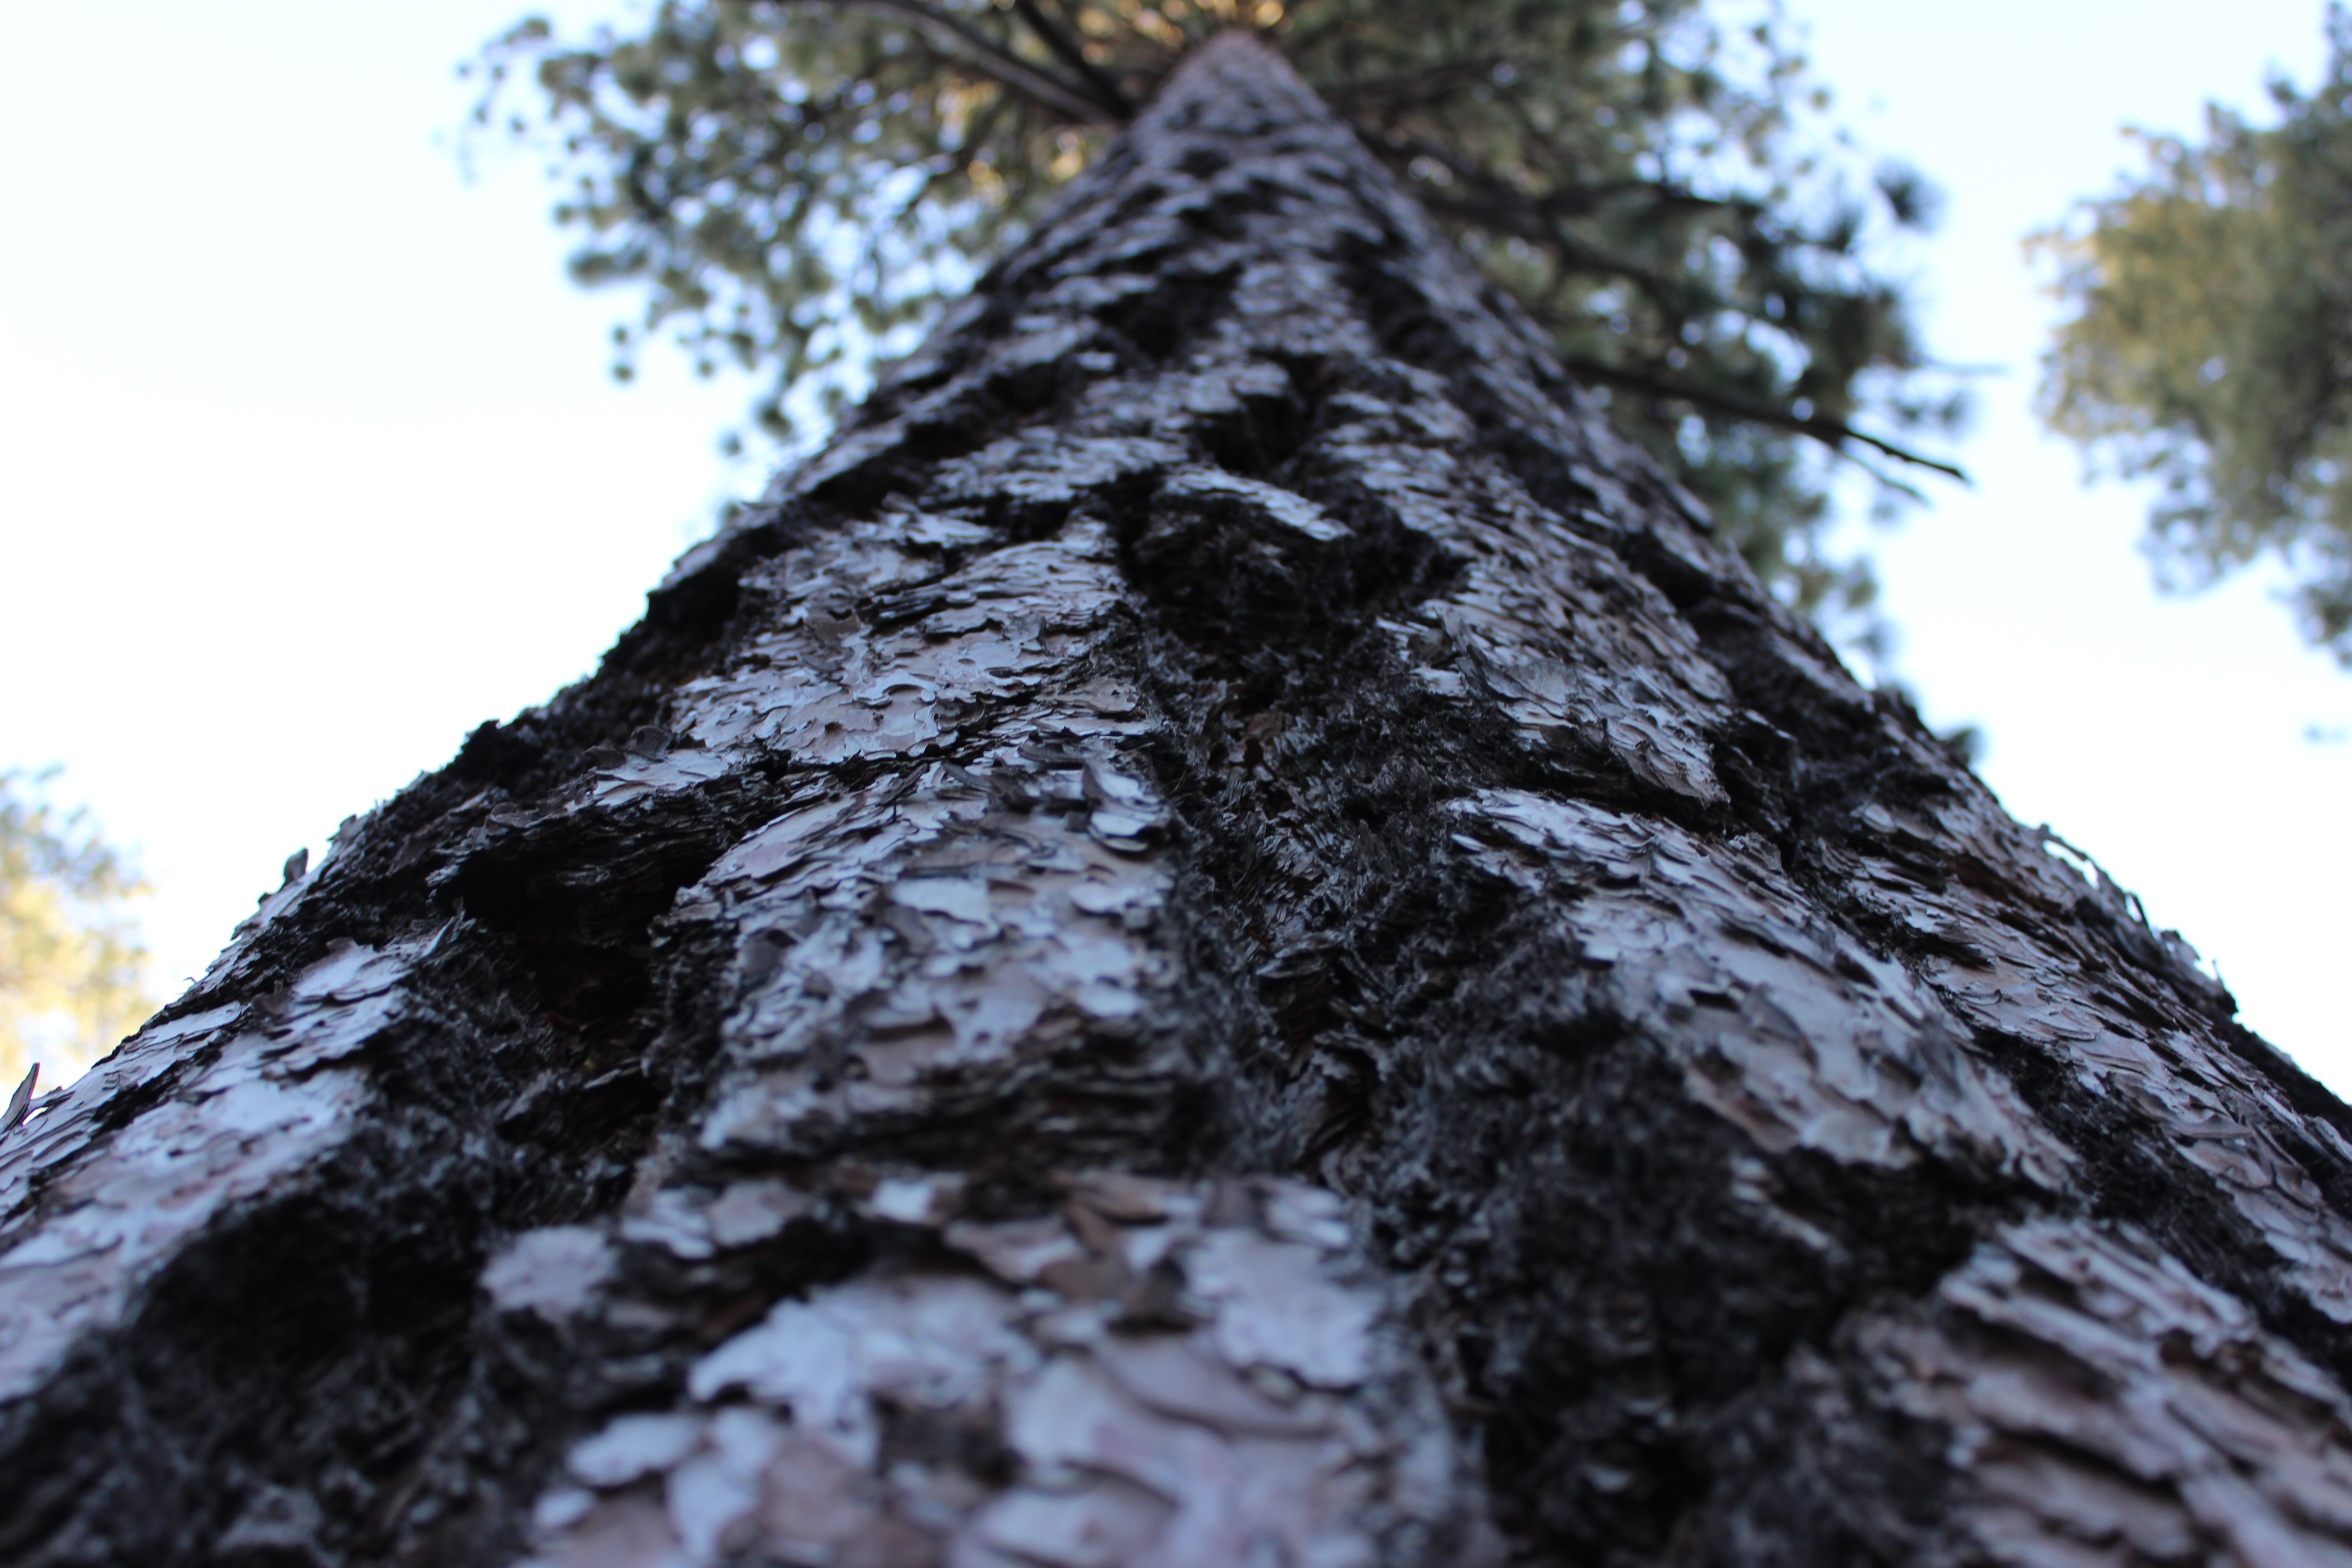
tree, nature, forest, branch, snow, winter, plant, sunlight, trunk, soil, season, ridge, woody plant